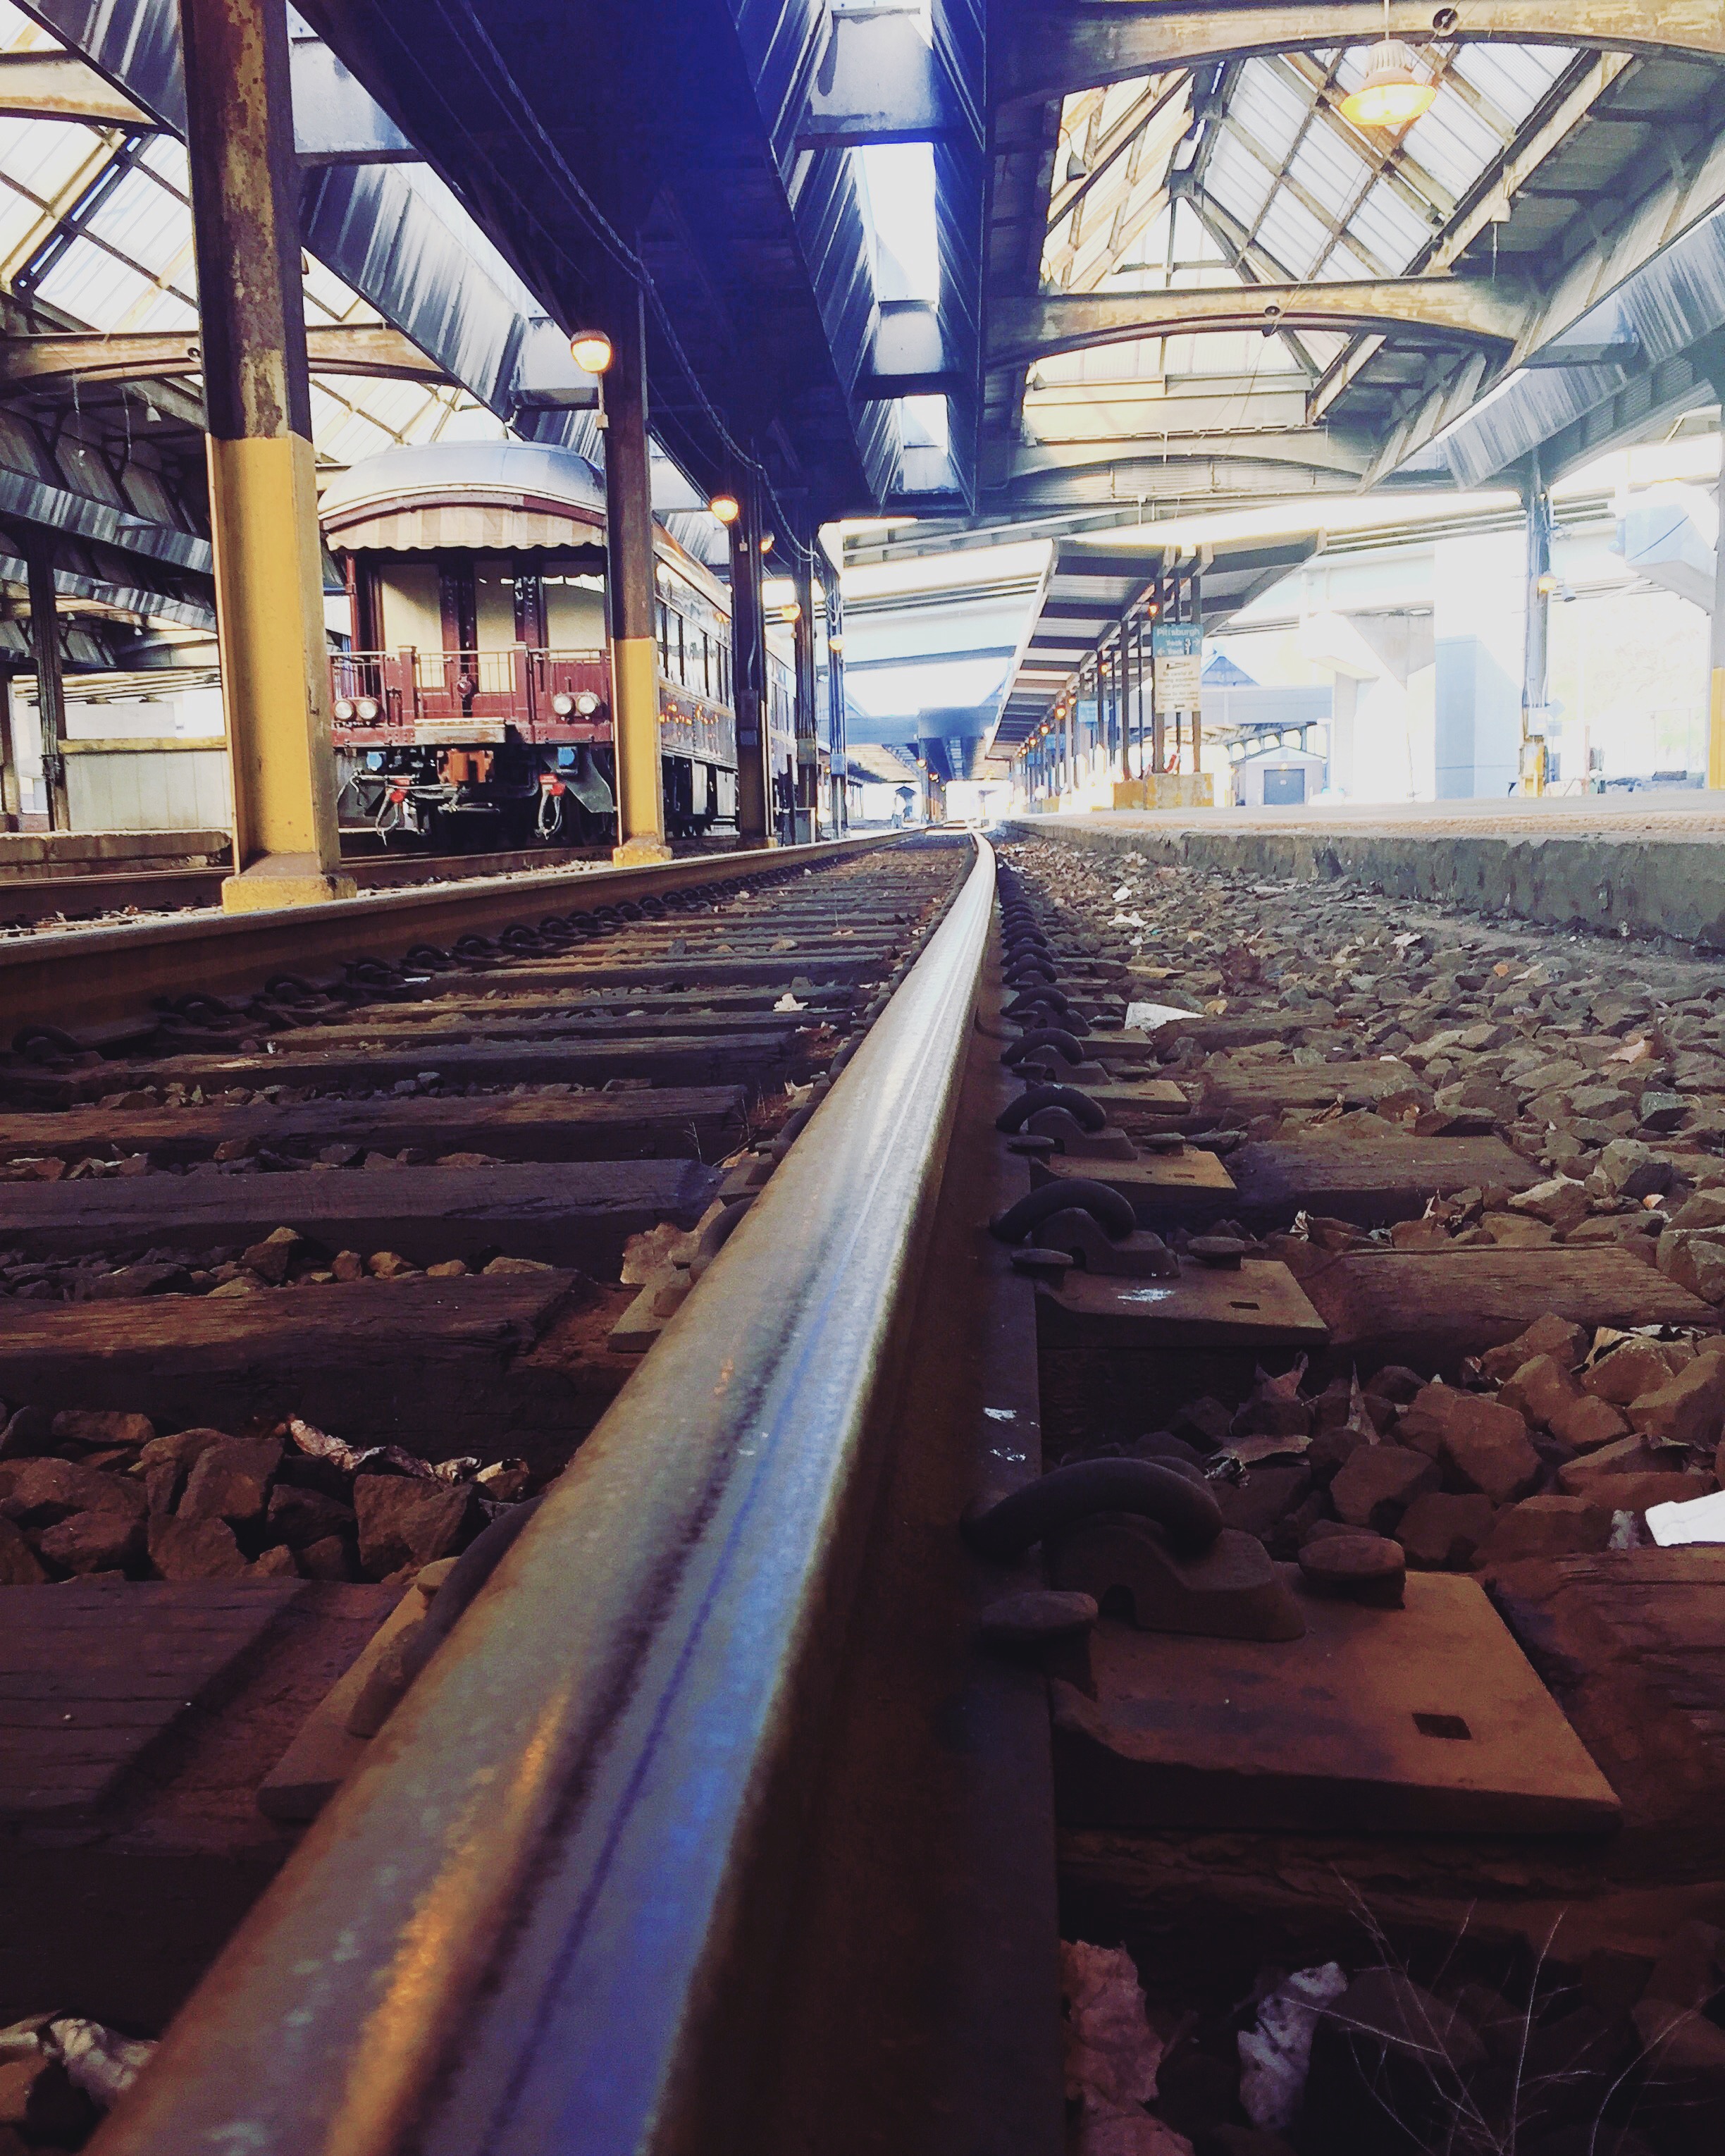
wood, railway, railroad, perspective, train, transport, vehicle, color, train station, factory, industry, bright, image, shape, train tracks, leading lines, urban area